Hotel

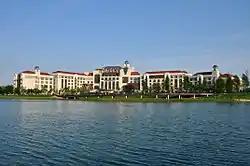
Shanghai Disneyland Hotel, China

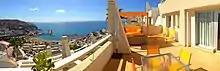
On top of the cliff, the Riosol Hotel in Mogán

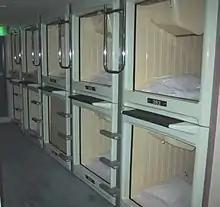
Interior of a capsule hotel in Osaka, Japan

Some hotels are built specifically as a destination in itself to create a captive trade as a resort, example at casinos, amusement parks and seaside resorts. Though hotels have always been built in popular destinations, the defining characteristic of a resort hotel is that it exists purely to serve another attraction, the two having the same owners.